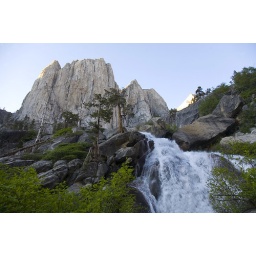
The roaring hamilton creek falls before the angel wings rock face in sequoia national park, california